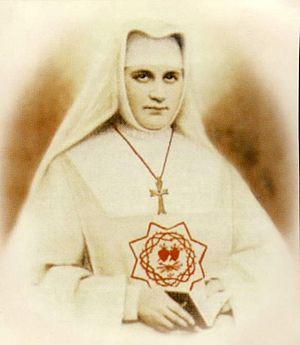
Marie Deluil-Martiny est une religieuse catholique française fondatrice des filles du Cœur de Jésus et reconnue bienheureuse par l'Église catholique.
Cette liste de saints concerne les saints et les bienheureux, reconnus comme tels par l'Église catholique, ayant vécu au XIXᵉ siècle. À ce jour, l'Église a donné comme modèles évangéliques 318 saints du XIXᵉ siècle.